Edward II of England

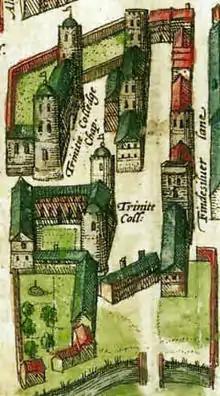
1575 map of Cambridge showing the King's Hall (top left) founded by Edward

Those opposed to the new government began to make plans to free Edward, and Roger Mortimer decided to move him to the more secure location of Berkeley Castle in Gloucestershire, where Edward arrived around 5 April 1327. Once at the castle, he was kept in the custody of Mortimer's son-in-law, Thomas de Berkeley, 3rd Baron Berkeley, and John Maltravers, who were given £5 a day for Edward's maintenance. It is unclear how well cared for Edward was; the records show luxury goods being bought on his behalf, but some chroniclers suggest that he was often mistreated. A poem, the "Lament of Edward II", has been attributed to Edward during his imprisonment by some scholars, but this is disputed.